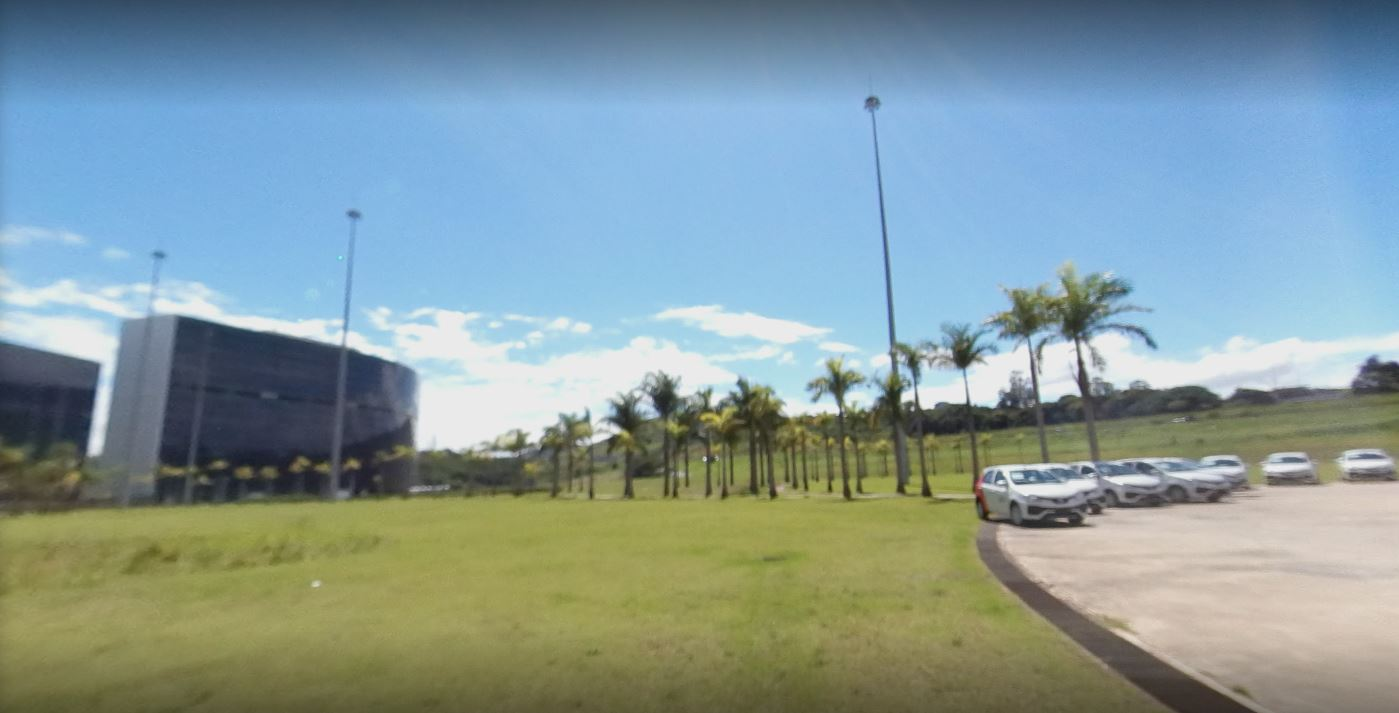
Fire: no
Smoke: no